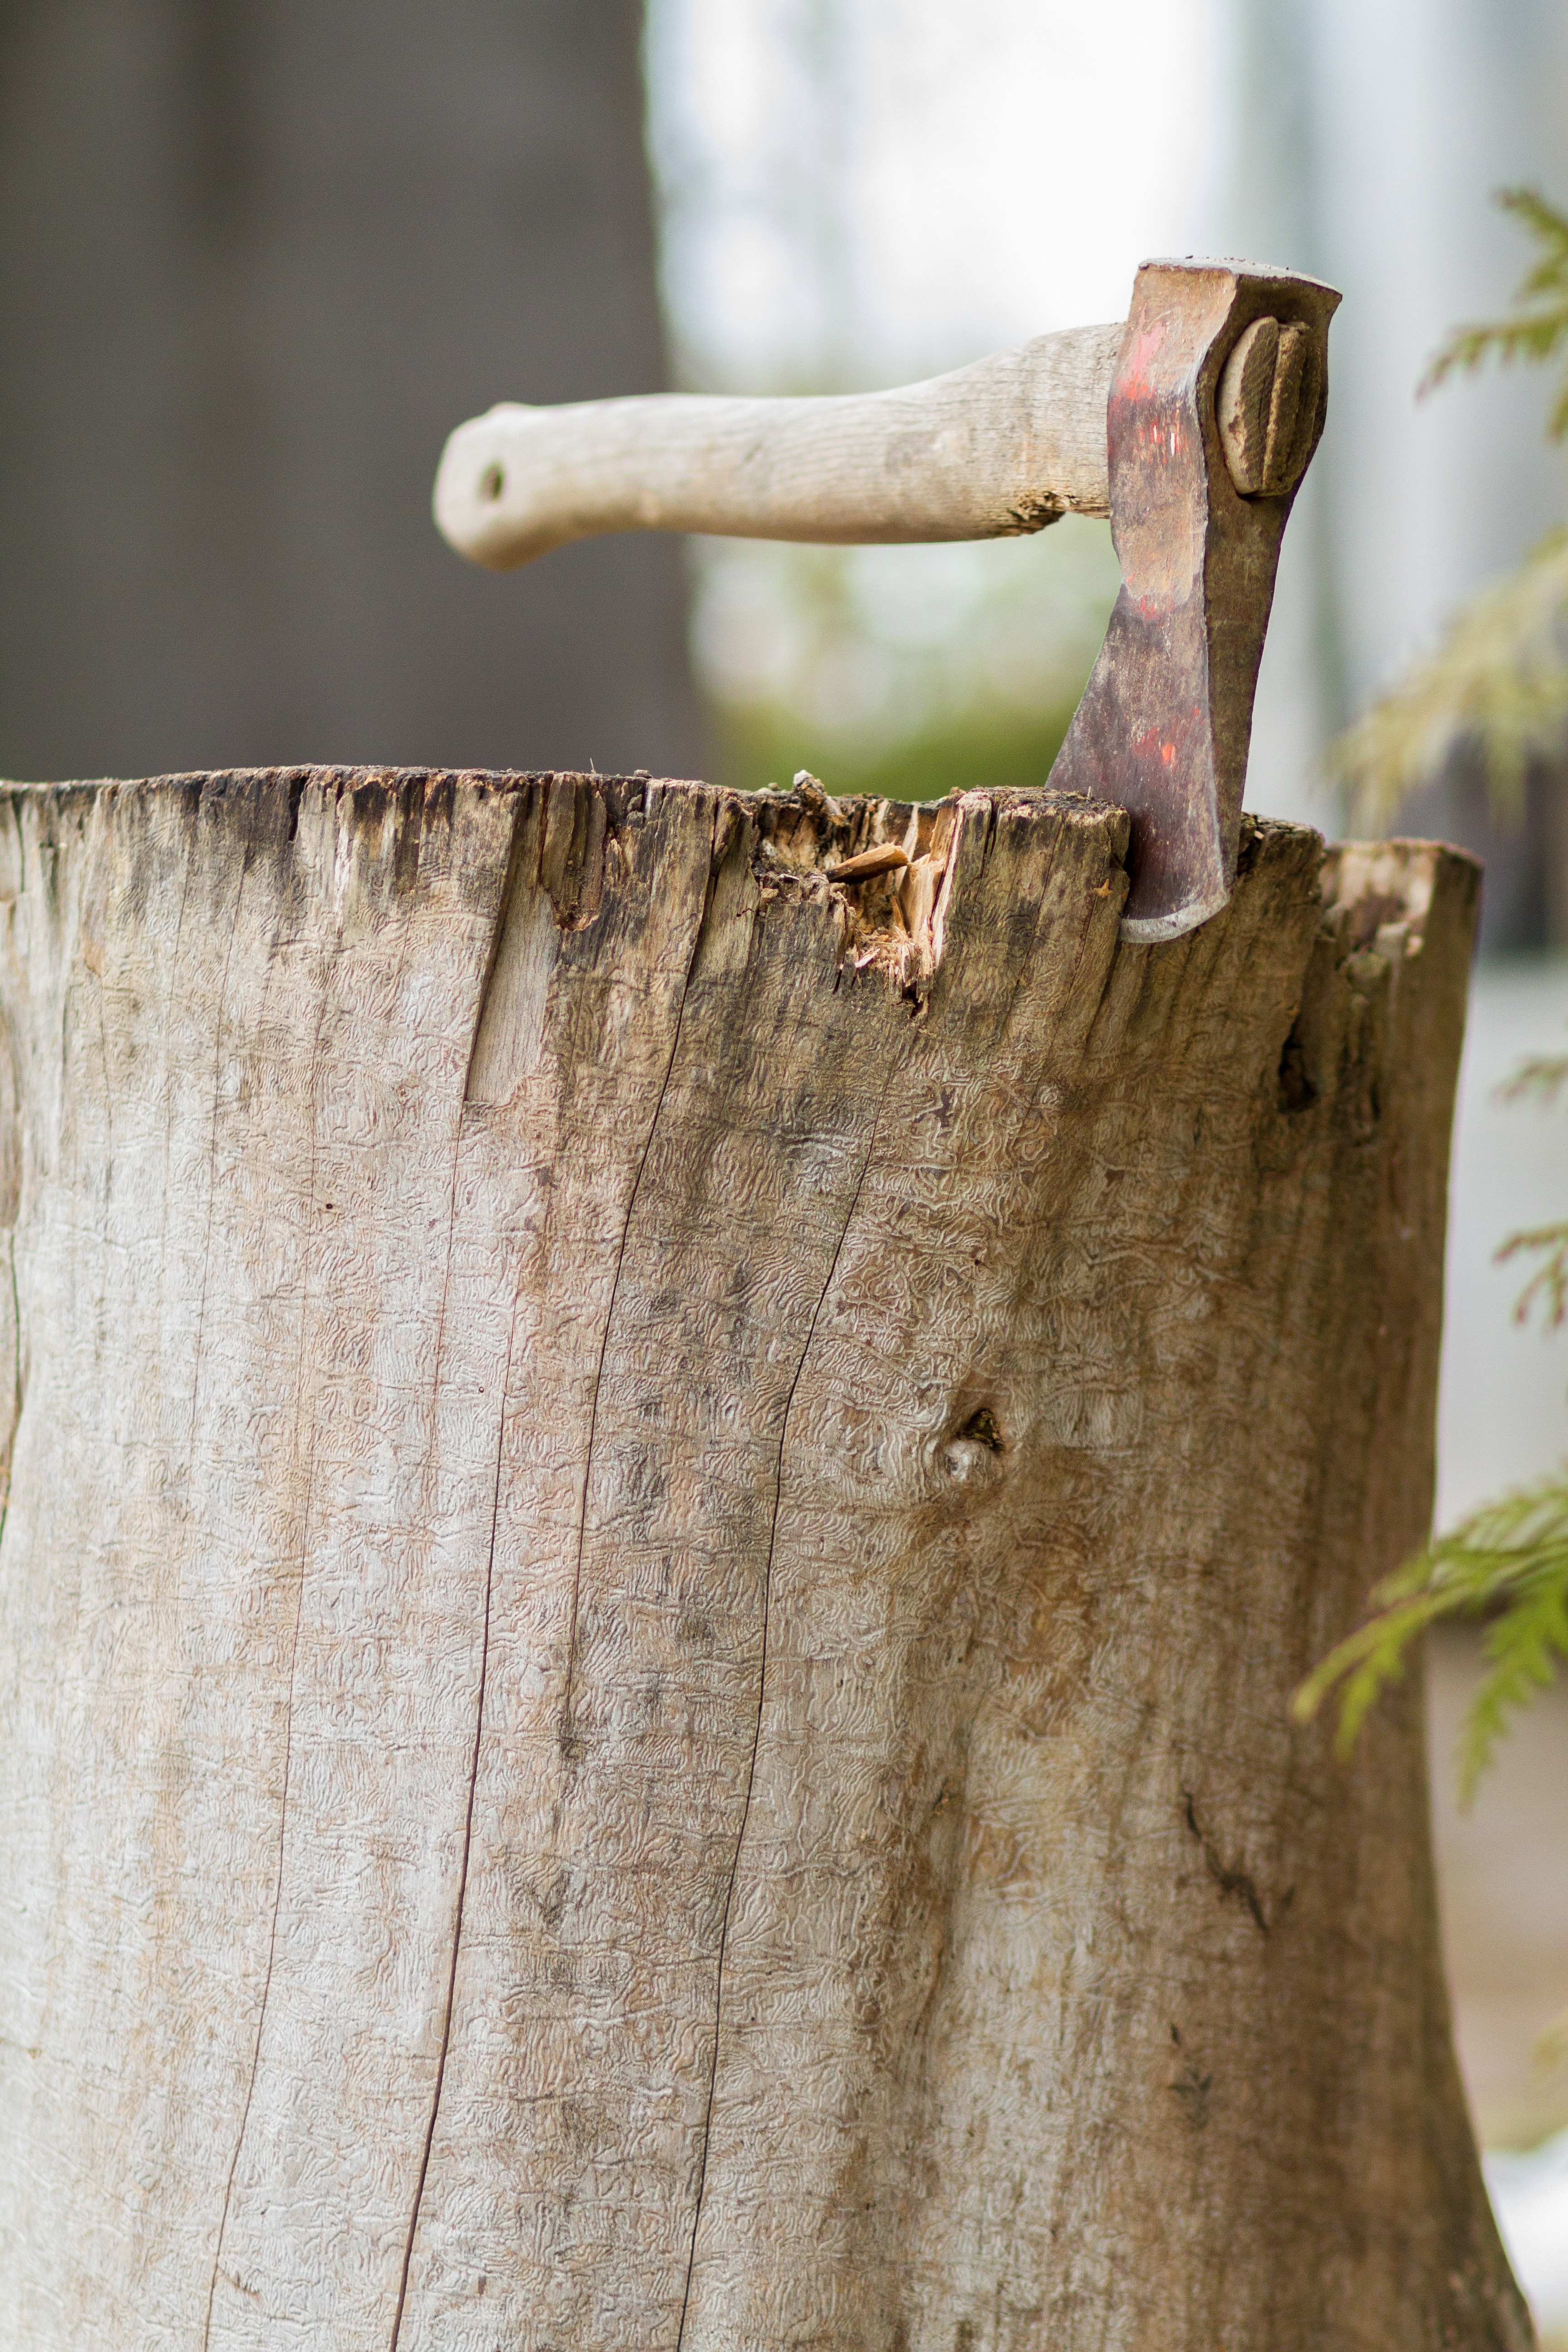
tree, forest, branch, plant, wood, leaf, flower, trunk, spring, green, ax, twig, close up, lumberjack, hoe, plant stem, woody plant